Eugen Hemberg

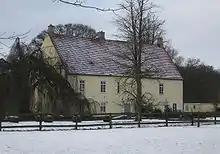
Smedstorp Castle, Eugen Hemberg's ancestral home.

Hemberg graduated with a degree in forestry from the Swedish Forestry Institute ("Skogsinstitutet") in 1869. After graduation, he began making long trips to Russia, Finland, Poland, Germany, and the Krkonose mountains, where he explored and documented the local forestry and hunting. Upon Hemberg's return to Sweden in 1874, he began working in forestry management for the Swedish government in Kalix and Arljeplog, until 1878. Towards the end of the 19th century, he returned to Russia to continue documenting its hunting and forestry practices (1898-1899). In 1899, he was promoted to "The State's Forest Engineer" in Ystad and finally to 'head forester' in Kronoberg's county, a role he held for over 15 years, 1904-1920.